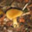
Label: mushroom